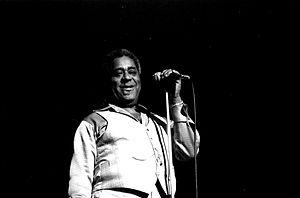
John Birks Gillespie dit Dizzy Gillespie, né à Cheraw le 21 octobre 1917 et mort le 6 janvier 1993 à Englewood, est un trompettiste, auteur-compositeur-interprète et chef d'orchestre de jazz américain.